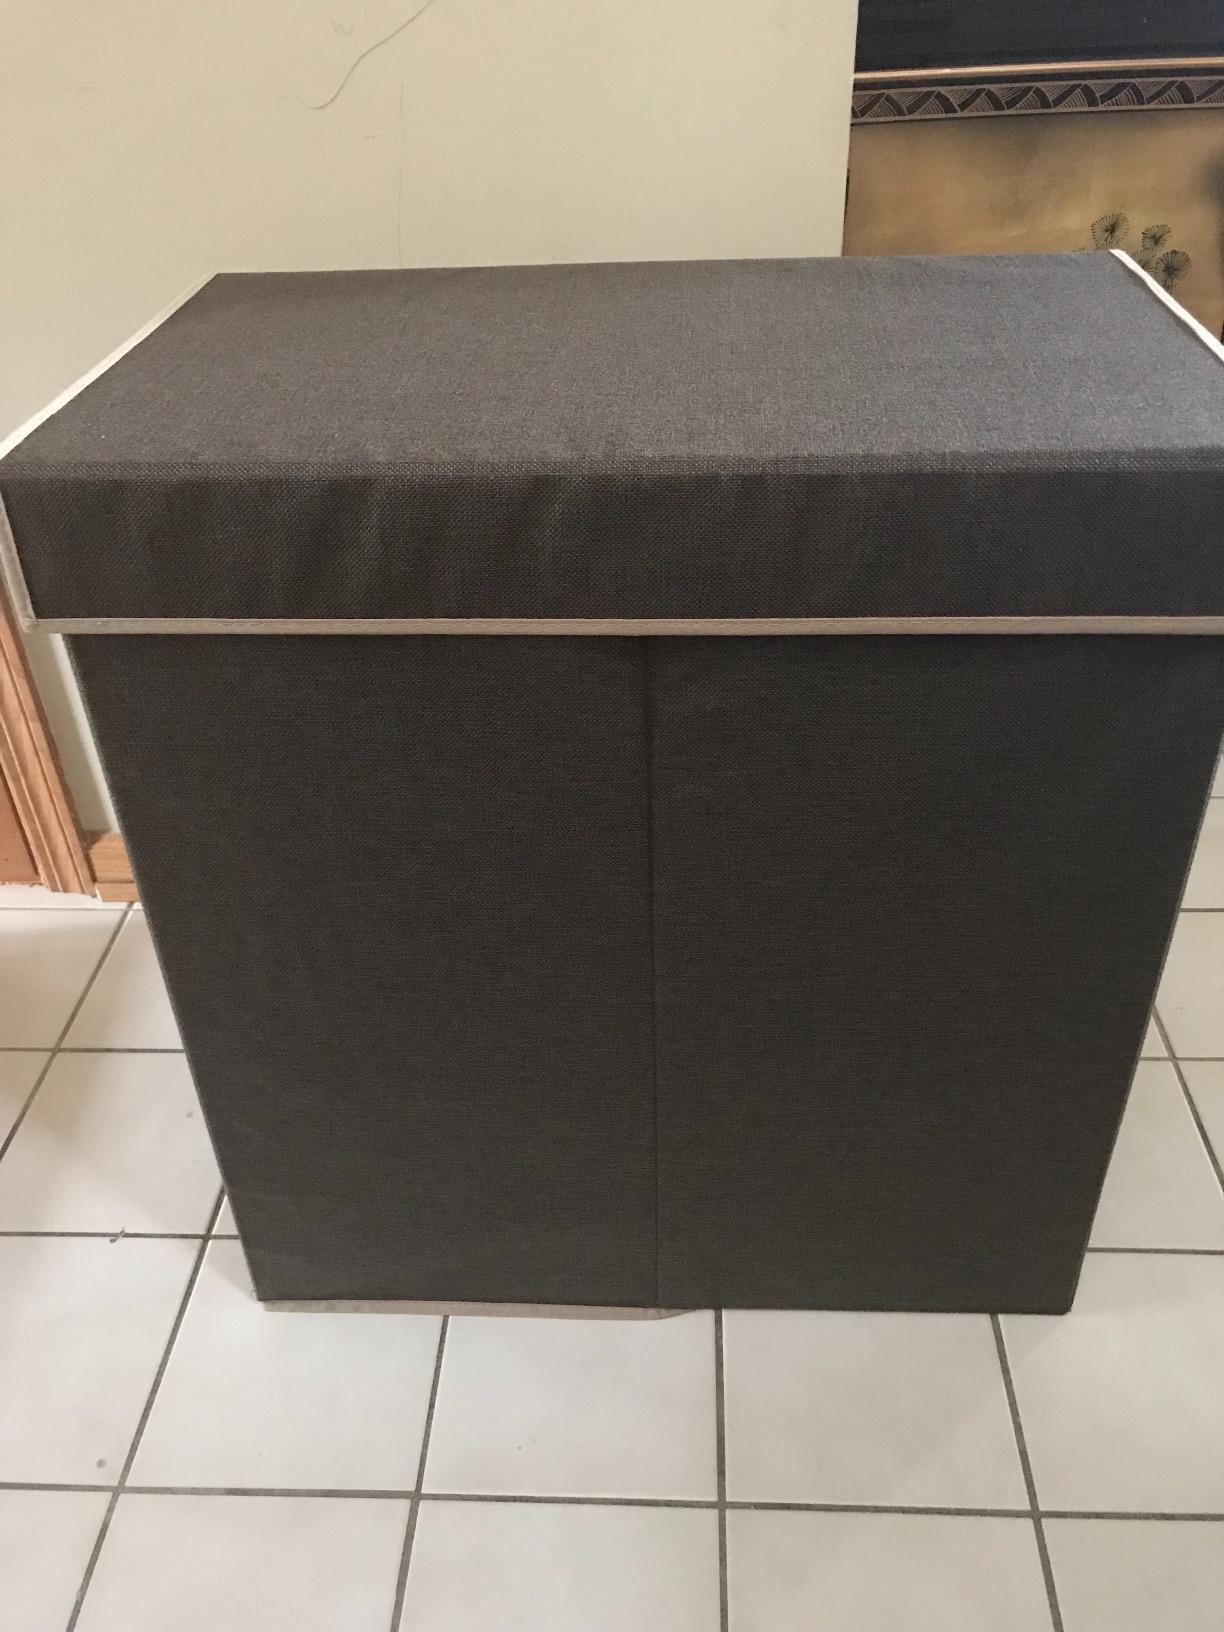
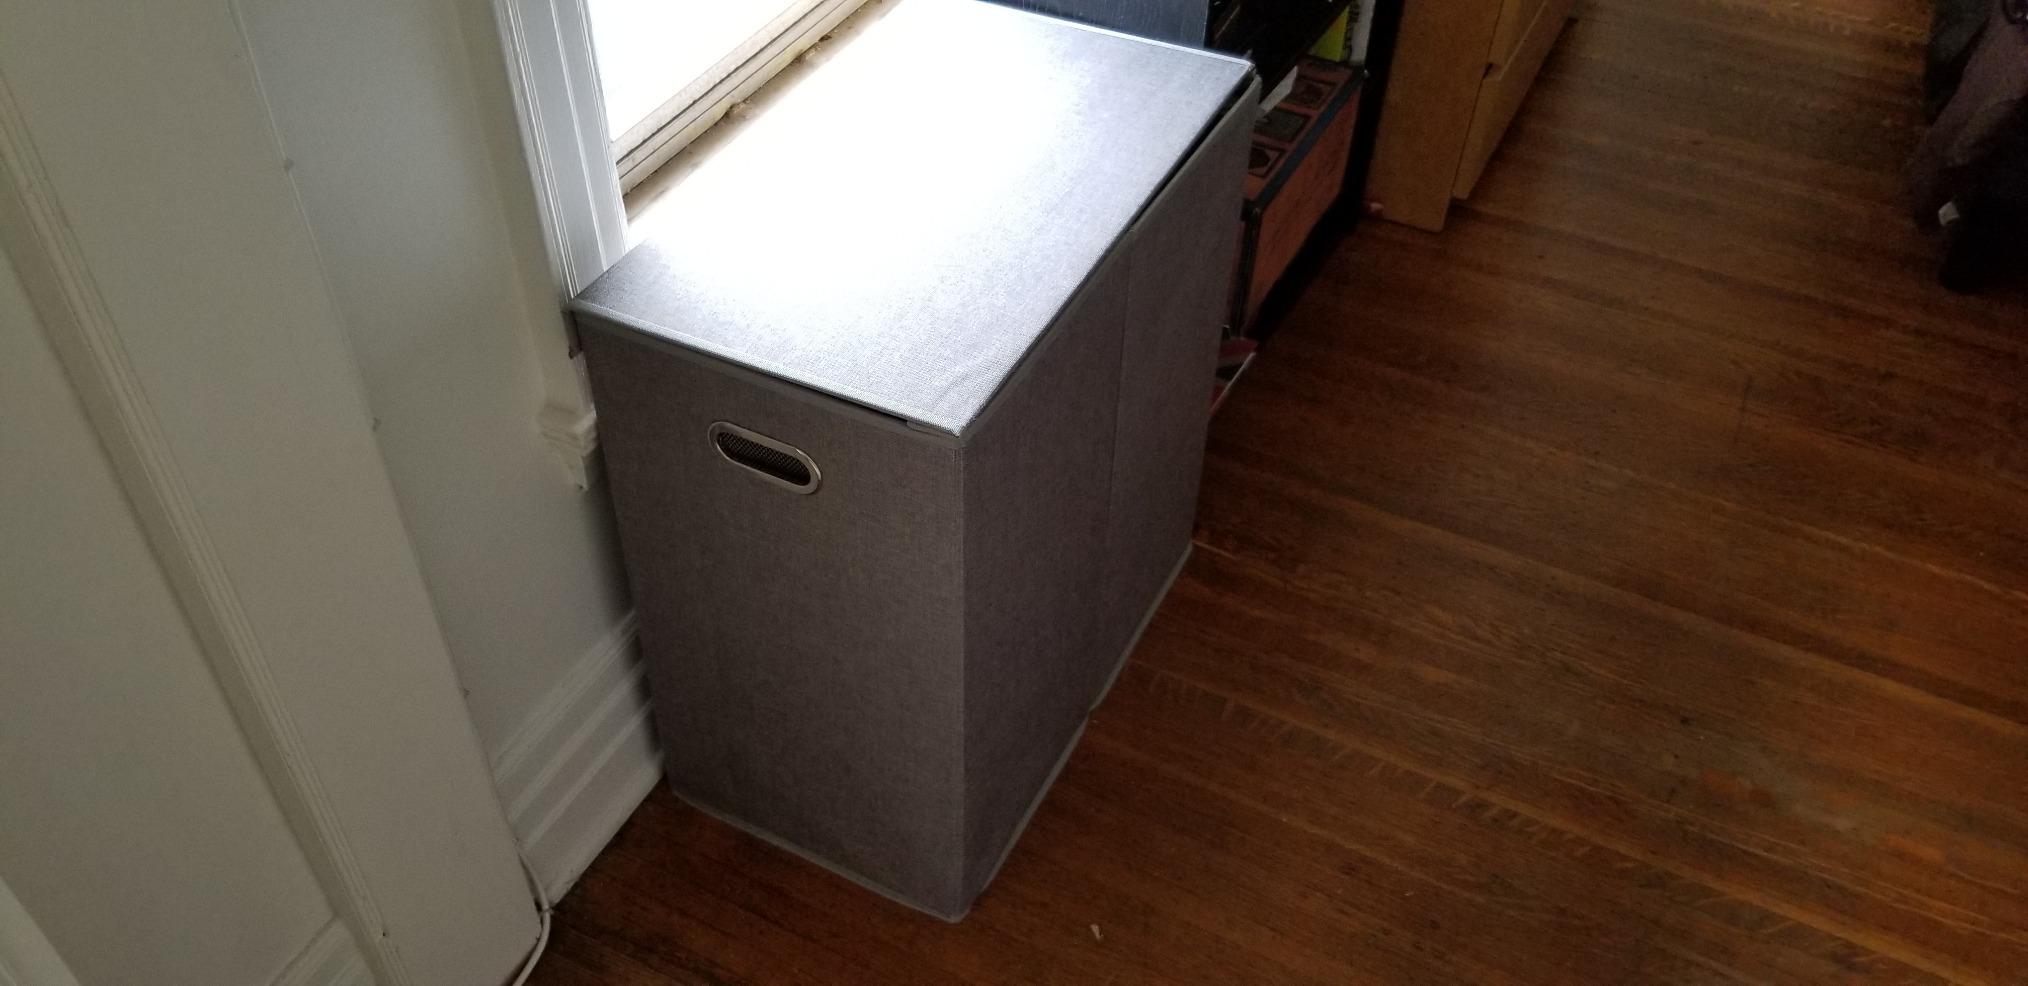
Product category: items_hamper
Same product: no